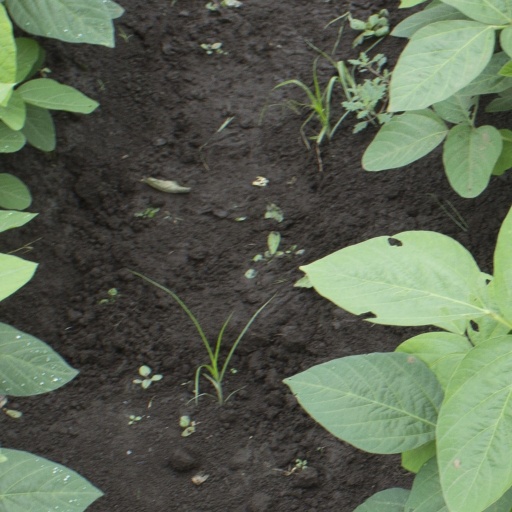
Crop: soybean